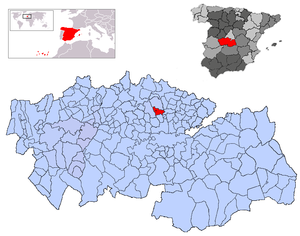
Arcicóllar est une commune d'Espagne de la province de Tolède dans la communauté autonome de Castille-La Manche.